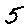
Label: 5